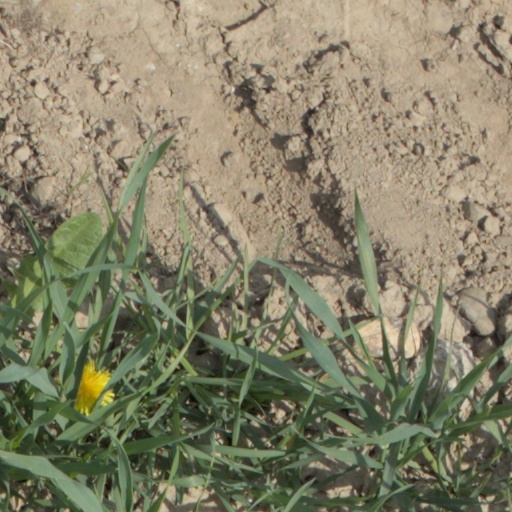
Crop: wheat